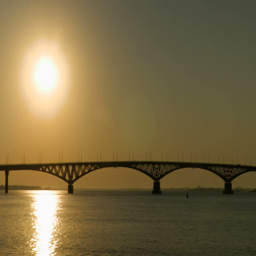
sunrise over a road bridge across the river .